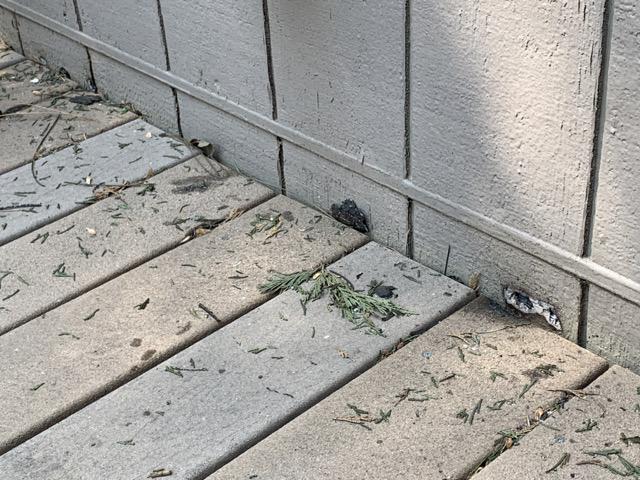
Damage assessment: affected